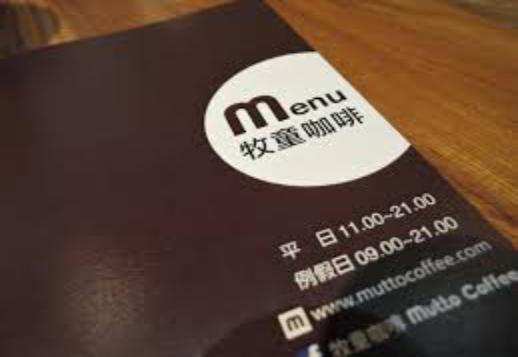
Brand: mutong
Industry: Food